History of Palermo FC

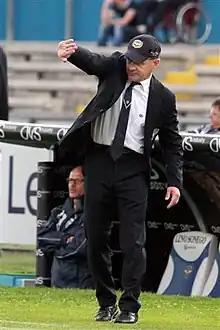
Giuseppe Iachini, formerly a Palermo midfielder in the 1990s, replaced Gattuso as head coach during the 2013–14 season and led the club to a Serie B champions title and broke the highest-Serie-B-point record.

For the 2012–13 season, Zamparini came with another staff revolution, appointing Giorgio Perinetti as the new director of football and Giuseppe Sannino as the manager, both coming from Siena. Significant sales included Federico Balzaretti and Giulio Migliaccio, who left the "Rosanero" as part of a complete restructuring. The season started in unfashionable manner, leading to the sacking of Sannino and his replacement with Gian Piero Gasperini; days later, Perinetti resigned and Pietro Lo Monaco was named as the new club managing director. Results did not improve, however, and Palermo descended into the relegation zone; a controversial handling of the January transfer window and even more negative results led to Gasparini being sacked for Alberto Malesani, and called back after three games, the return of Perinetti in place for Lo Monaco, and ultimately a second dismissal for Gasperini who was replaced by a re-hired Sannino. Despite a slight increase in results, Palermo ended its season in 18th place, being thus relegated to Serie B after nine consecutive seasons in the top flight.